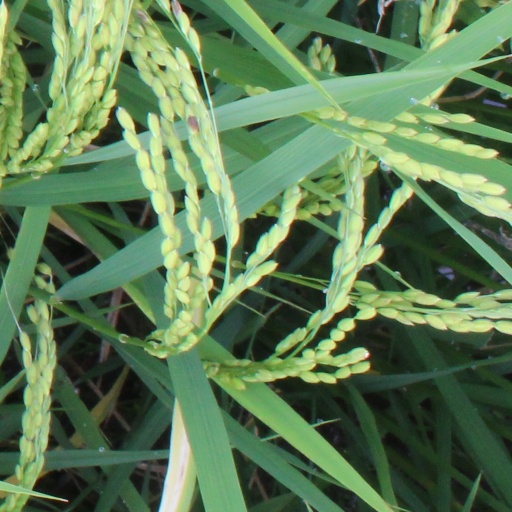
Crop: rice